Kazakhconcert

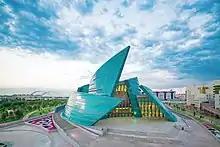
Kazakhconcert building

The State Concert Organization "Kazakhconcert" (Russian: Казахконцерт) of the Ministry of Culture and Sports is the largest musical organization in Kazakhstan.